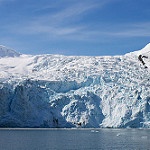
Scene: Outdoor